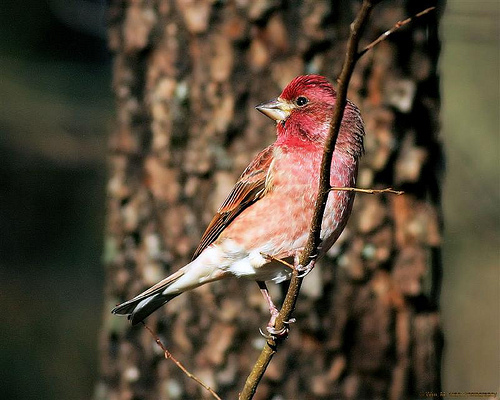
the bird has skinny thighs and a black eyering.
this bird has a red crown, a short and sharp bill, and a spotted red belly.
the head of this bird is a brighter red, while the rest of its body is a lighter red.
this bird is red and white in color with a stubby beak, and red eye rings.
a small beautiful red bird with bright red head and throat, brown and red wings, black tail-tip, and white stomach.
this colorful bird has a broad but short bill, a bright red head with a lighter shade of red on its breast, a white belly and brown primaries.
a large billed bird with a dark red head that gets lighter as the color goes down the belly till it turns white at the undertail coverts, with orange turning into brown wings.
a small brown bird, with a white vent, and a short bill.
the bird is small in size with a small round head and is red in color.
this bird has a pointed yellow bill, with a red head and breast.
Species: Purple Finch